Davide Perez

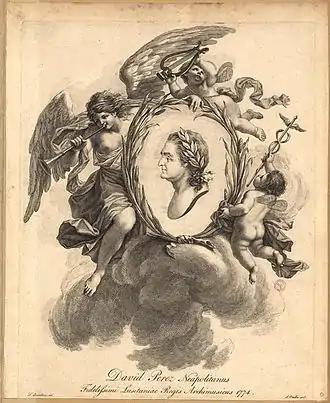
Davide Perez. Copper engraving by J. Vitalba after a drawing by Francesco Bartolozzi, 1774–1780?

Davide Perez (1711 – 30 October 1778) was an Italian opera composer born in Naples of Italian parents, and later resident court composer at Lisbon from 1752. He staged three operas on librettos of Metastasio at Lisbon with huge success in 1753, 1754, and 1755. Following the 1755 Lisbon earthquake, Perez turned from opera mostly to church music.